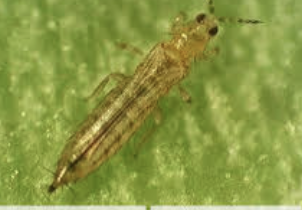
Label: thrips_disease